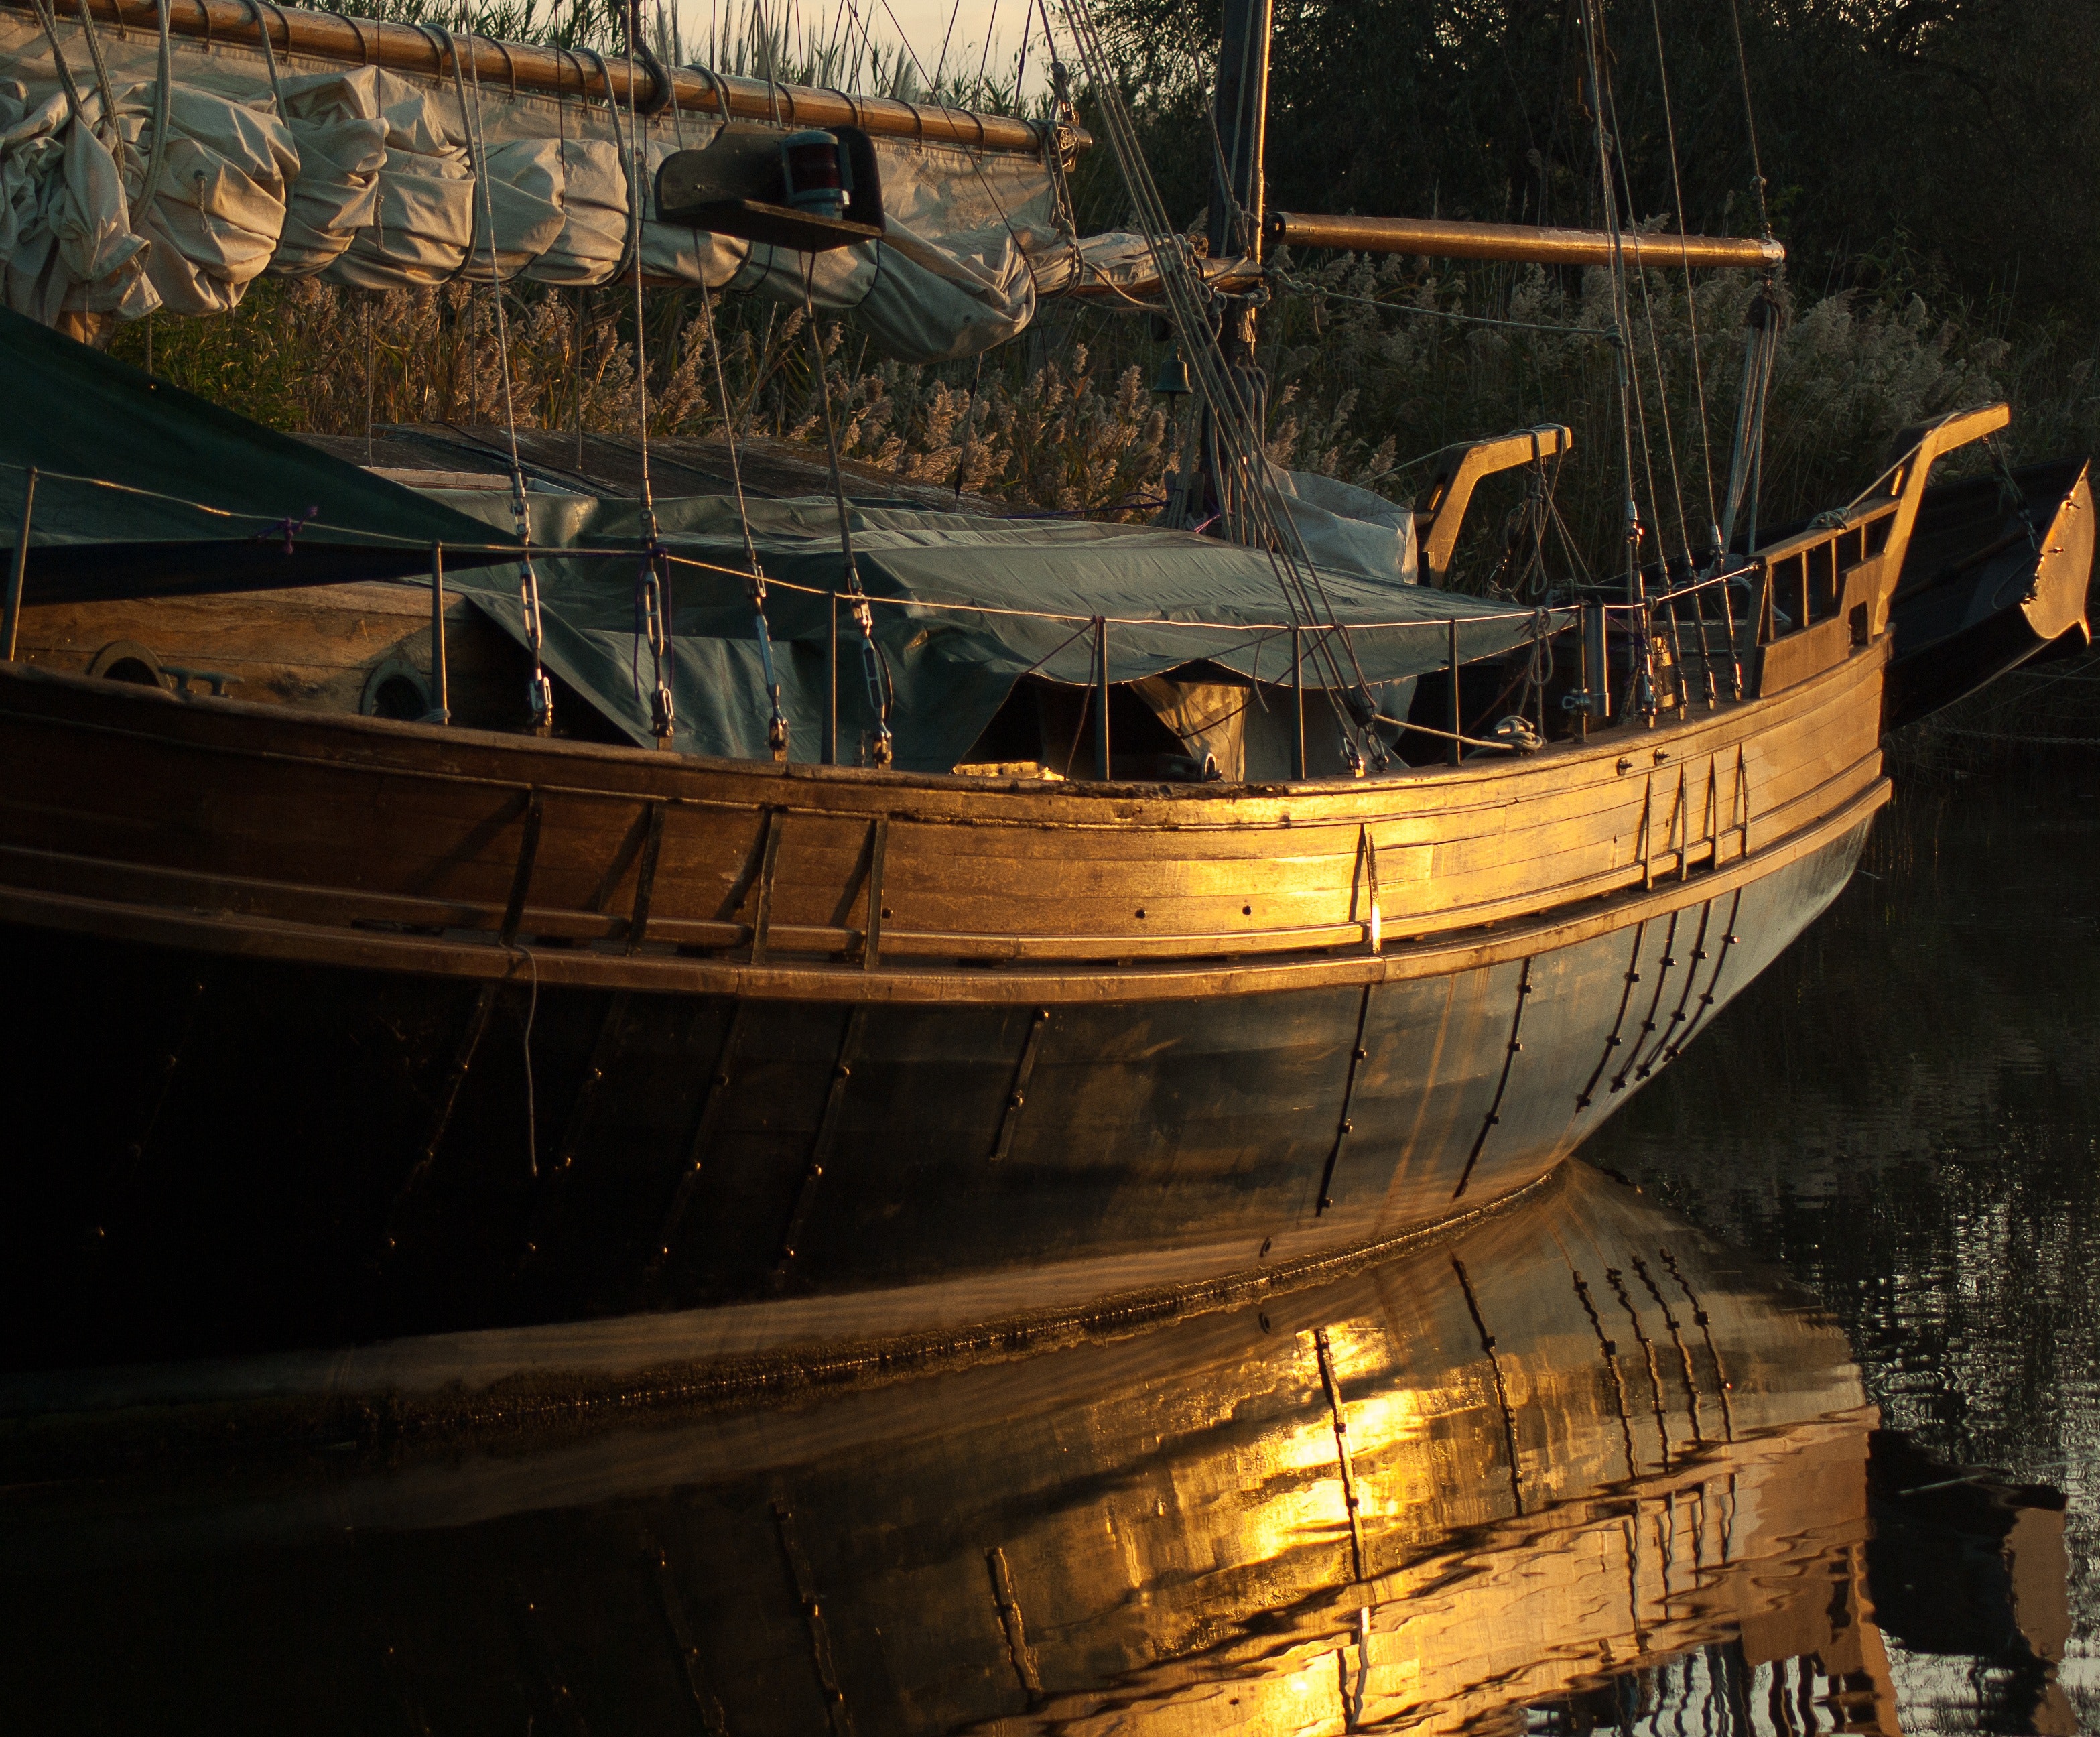
water transportation, boat, vehicle, watercraft, maritime museum, reflection, tourist attraction, cog